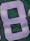
Number: 8